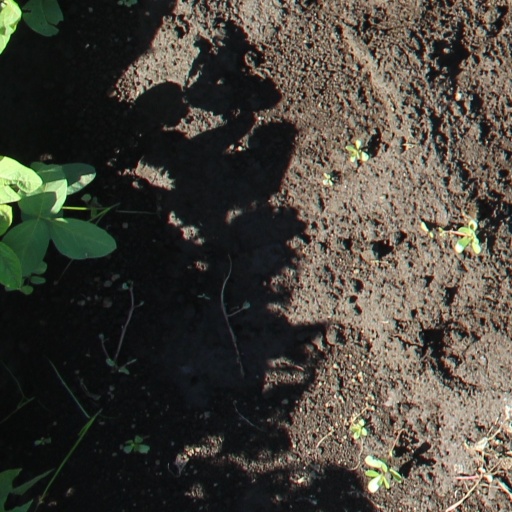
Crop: soybean